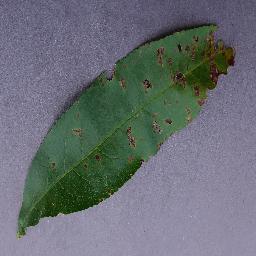
Label: Peach___Bacterial_spot